Islamic music

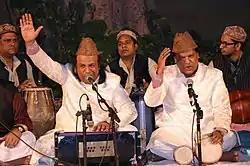
Qawwali in India

Most Somali music is based on the pentatonic scale. That is, the songs only use five pitches per octave in contrast to a heptatonic (seven note) scale such as the major scale. At first listen, Somali music might be mistaken for the sounds of nearby regions such as Ethiopia, Sudan or Eritrea, but it is ultimately recognizable by its own unique tunes and styles. Somali songs are usually the product of collaboration between lyricists ("midho"), songwriters ("lahan"), and singers ("'odka" or "voice"). Instruments prominently featured in Somali music include the "kaban" (oud).